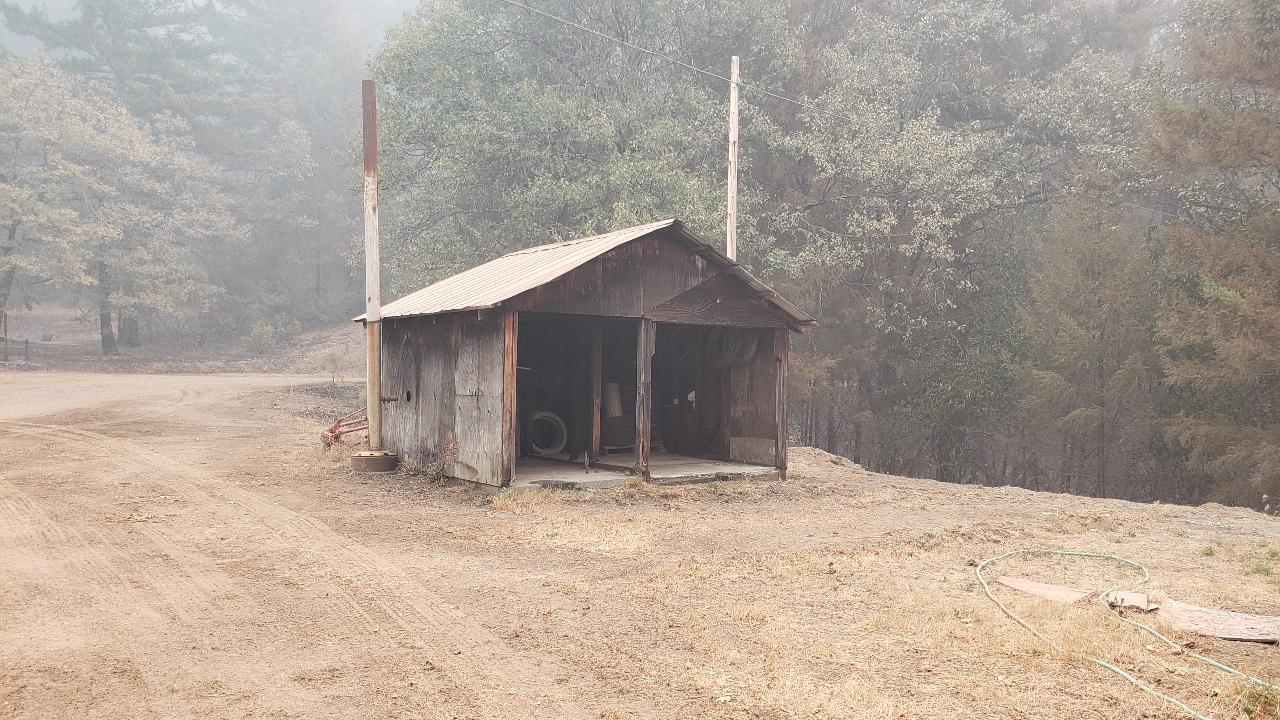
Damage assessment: no_damage